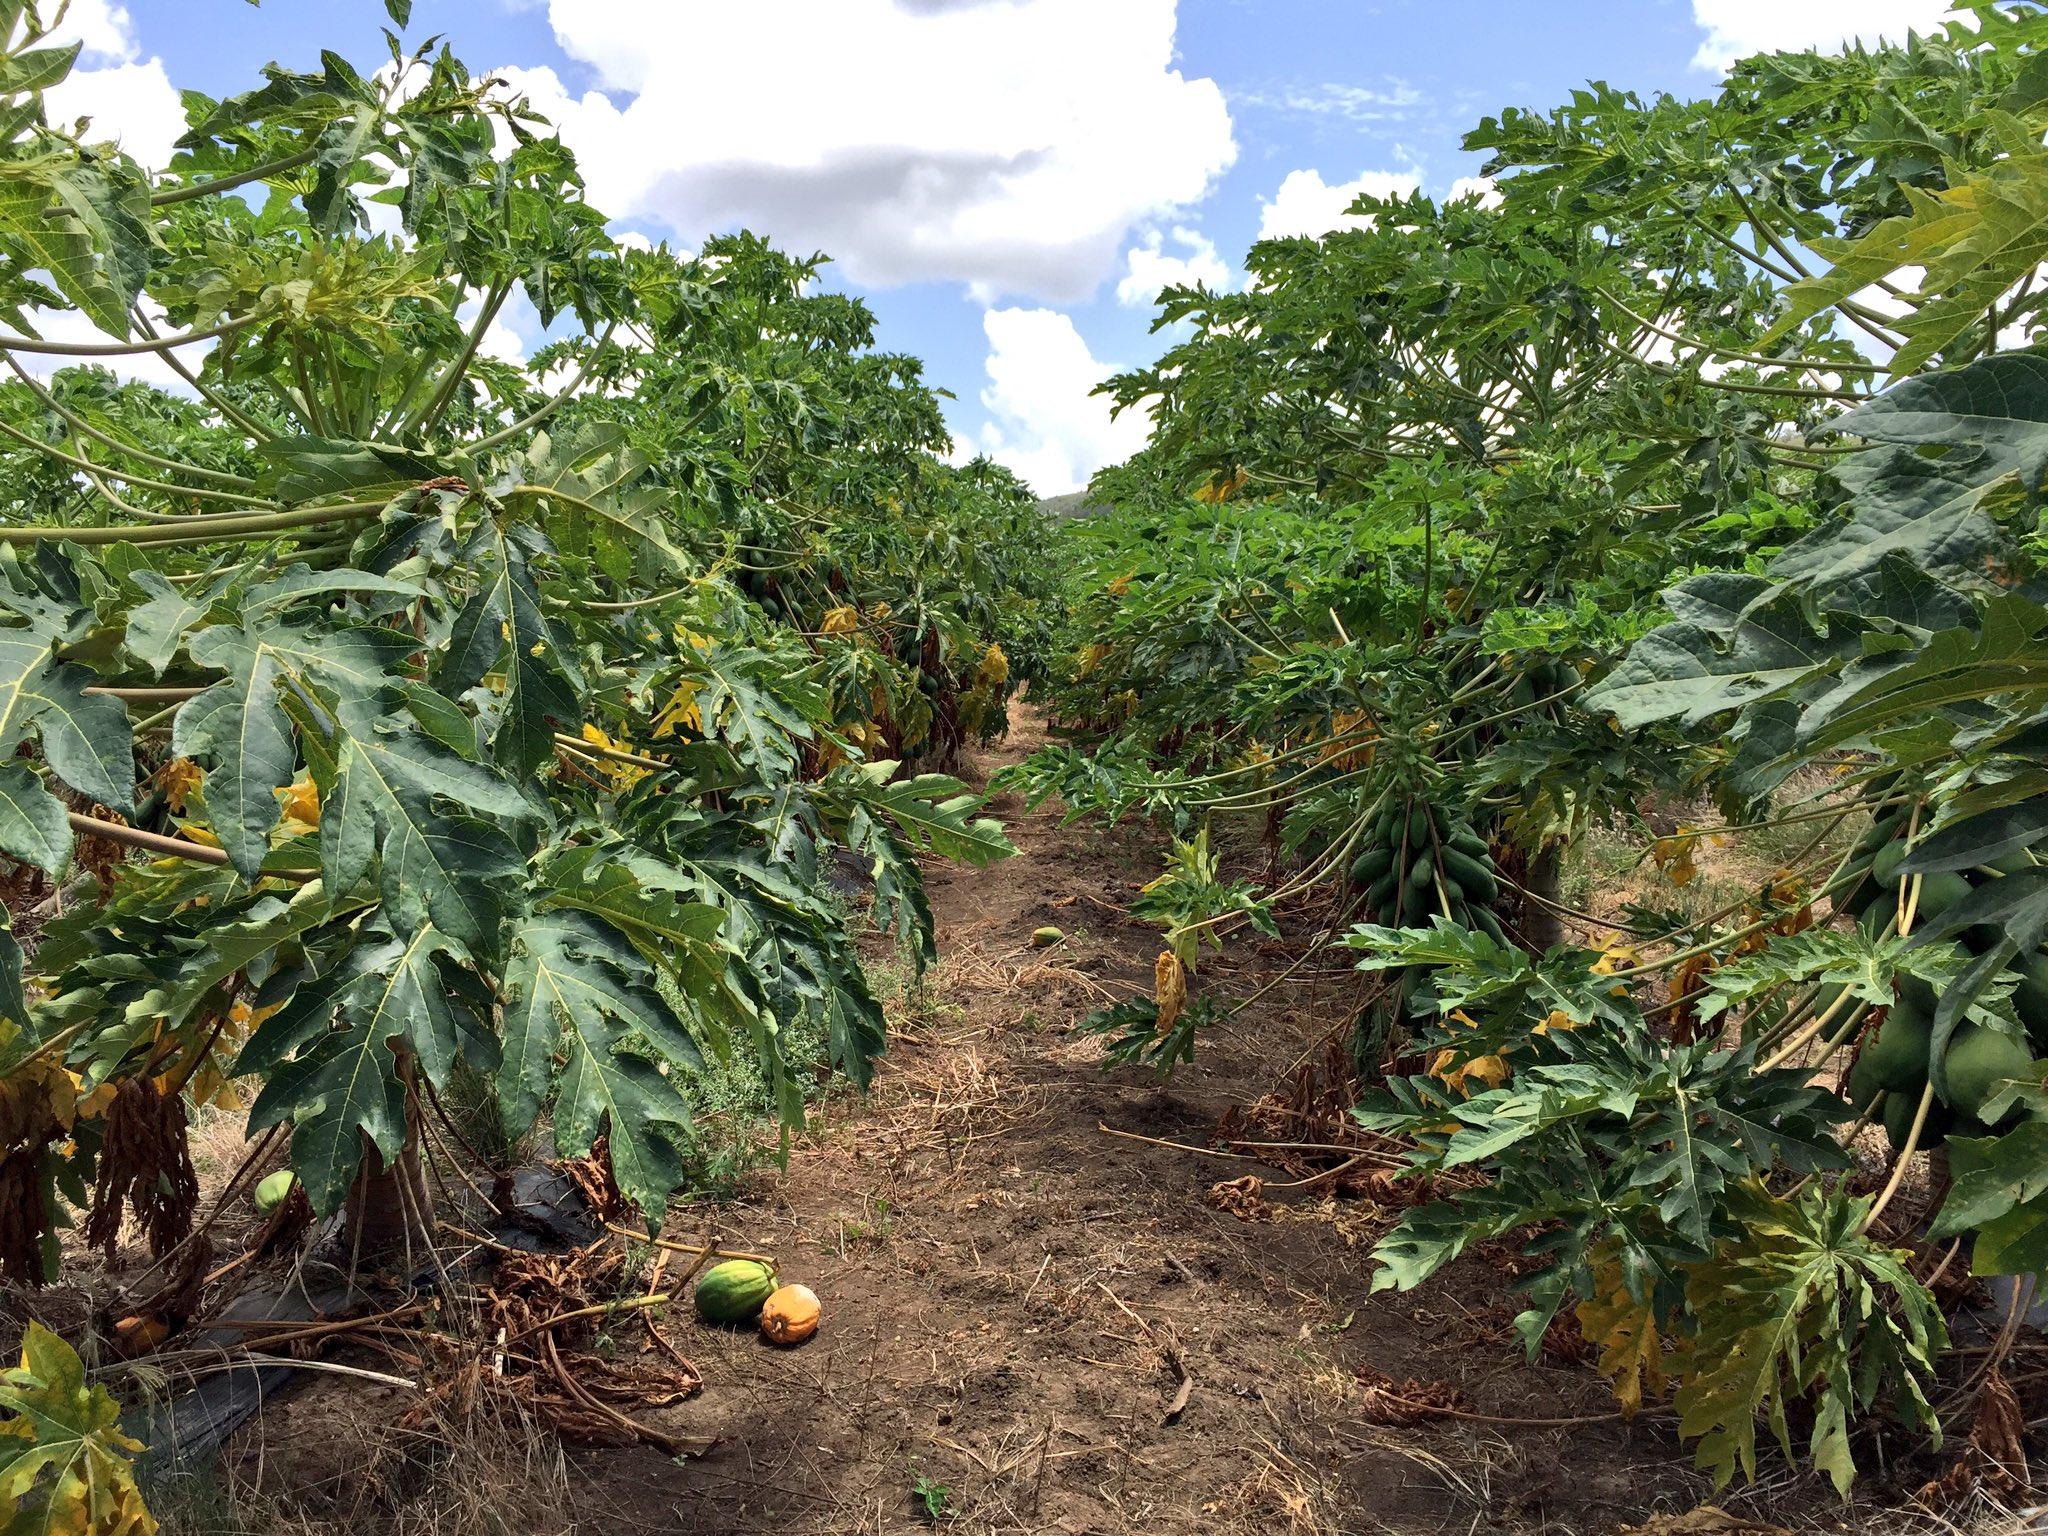
Shamba kubwa lolilo na mazao ya biashara aina ya mapapai, yaliyopandwa kwa mstari na huku katikati kukiwa na vibarabara vilivyo na udongo, na kando yakionekana mapapai yaliyoiva na baadhi yakiwa yamedondoka chini.